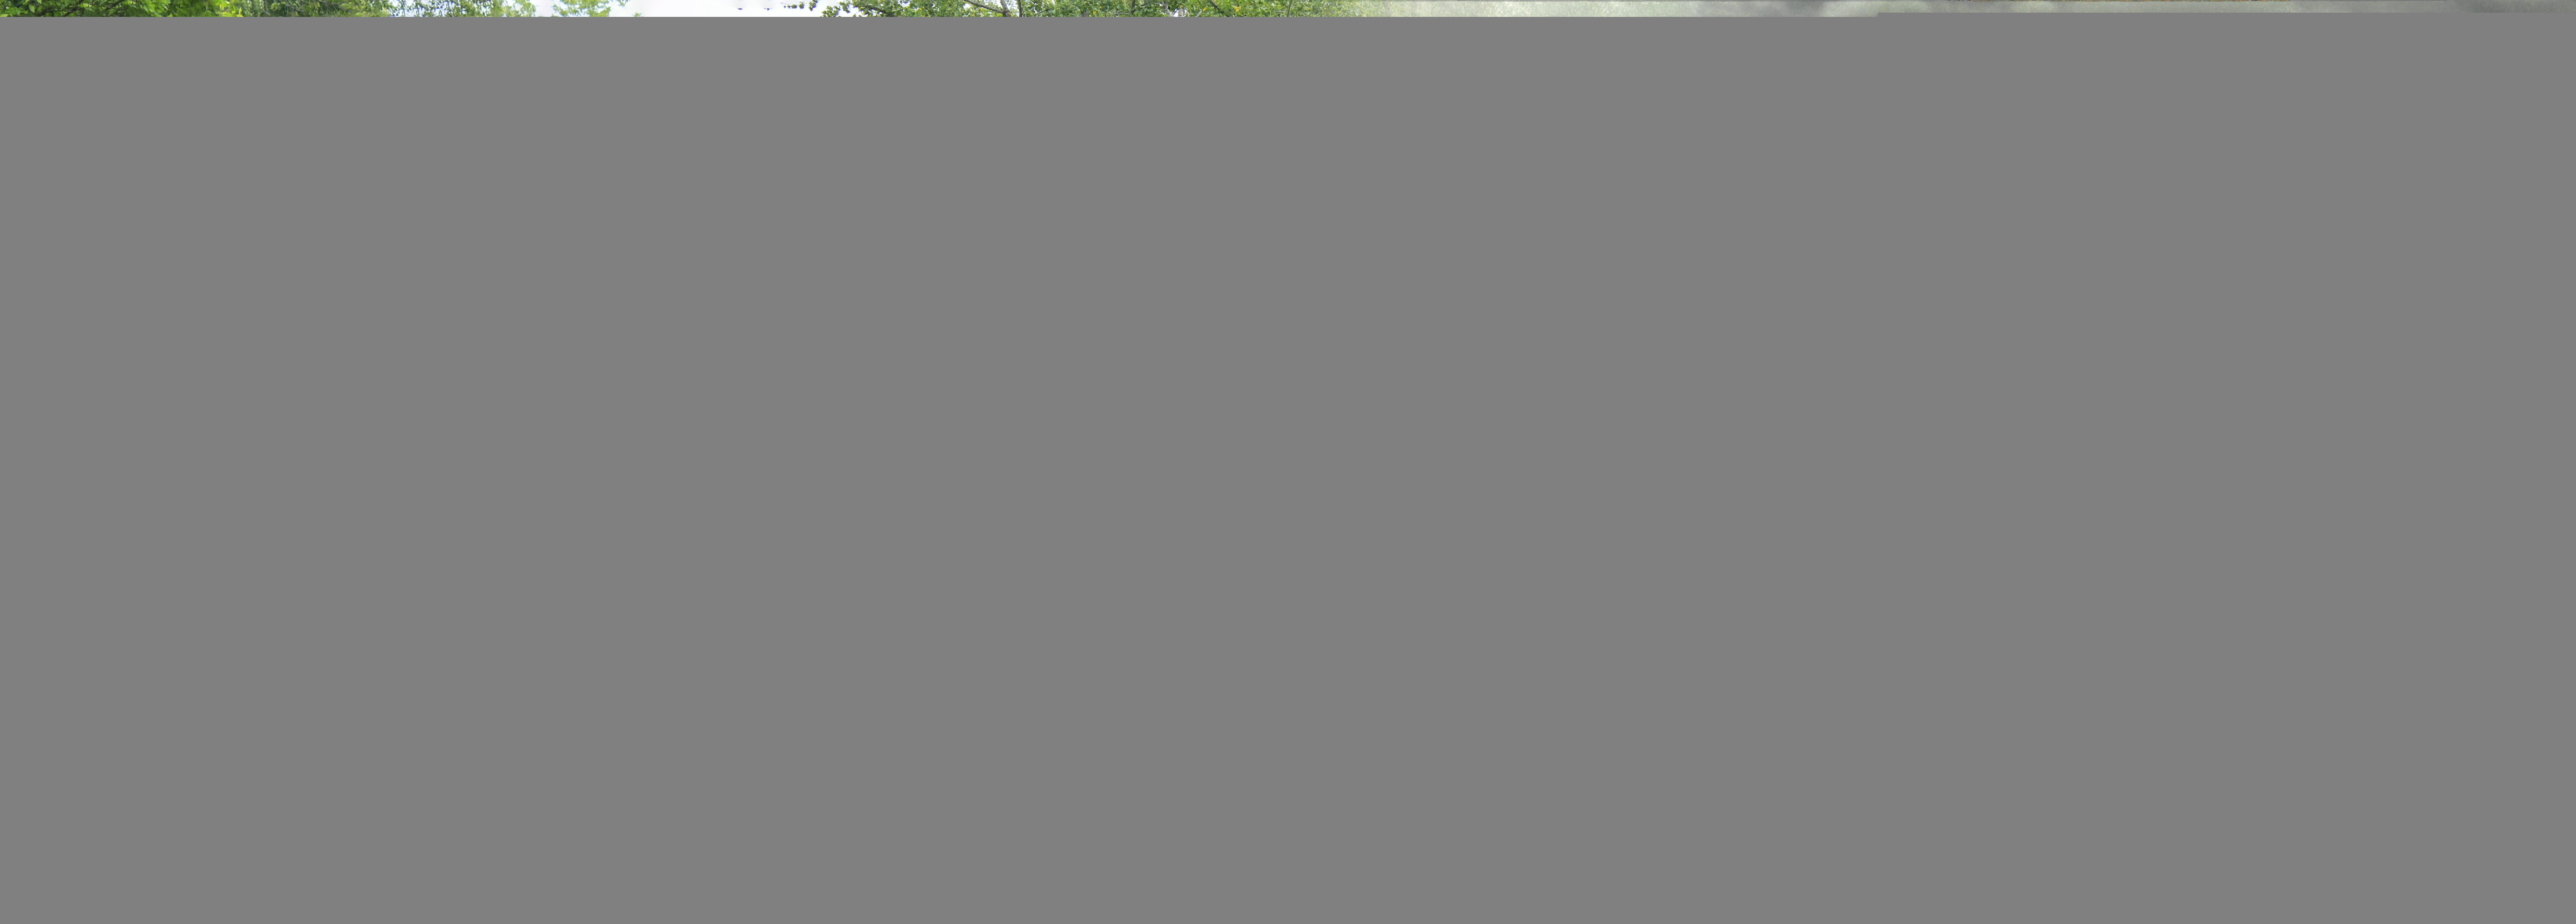
landscape, tree, forest, fall, river, summer, pond, stream, cottage, autumn, season, waterway, trees, colors, mill, quebec, woodland